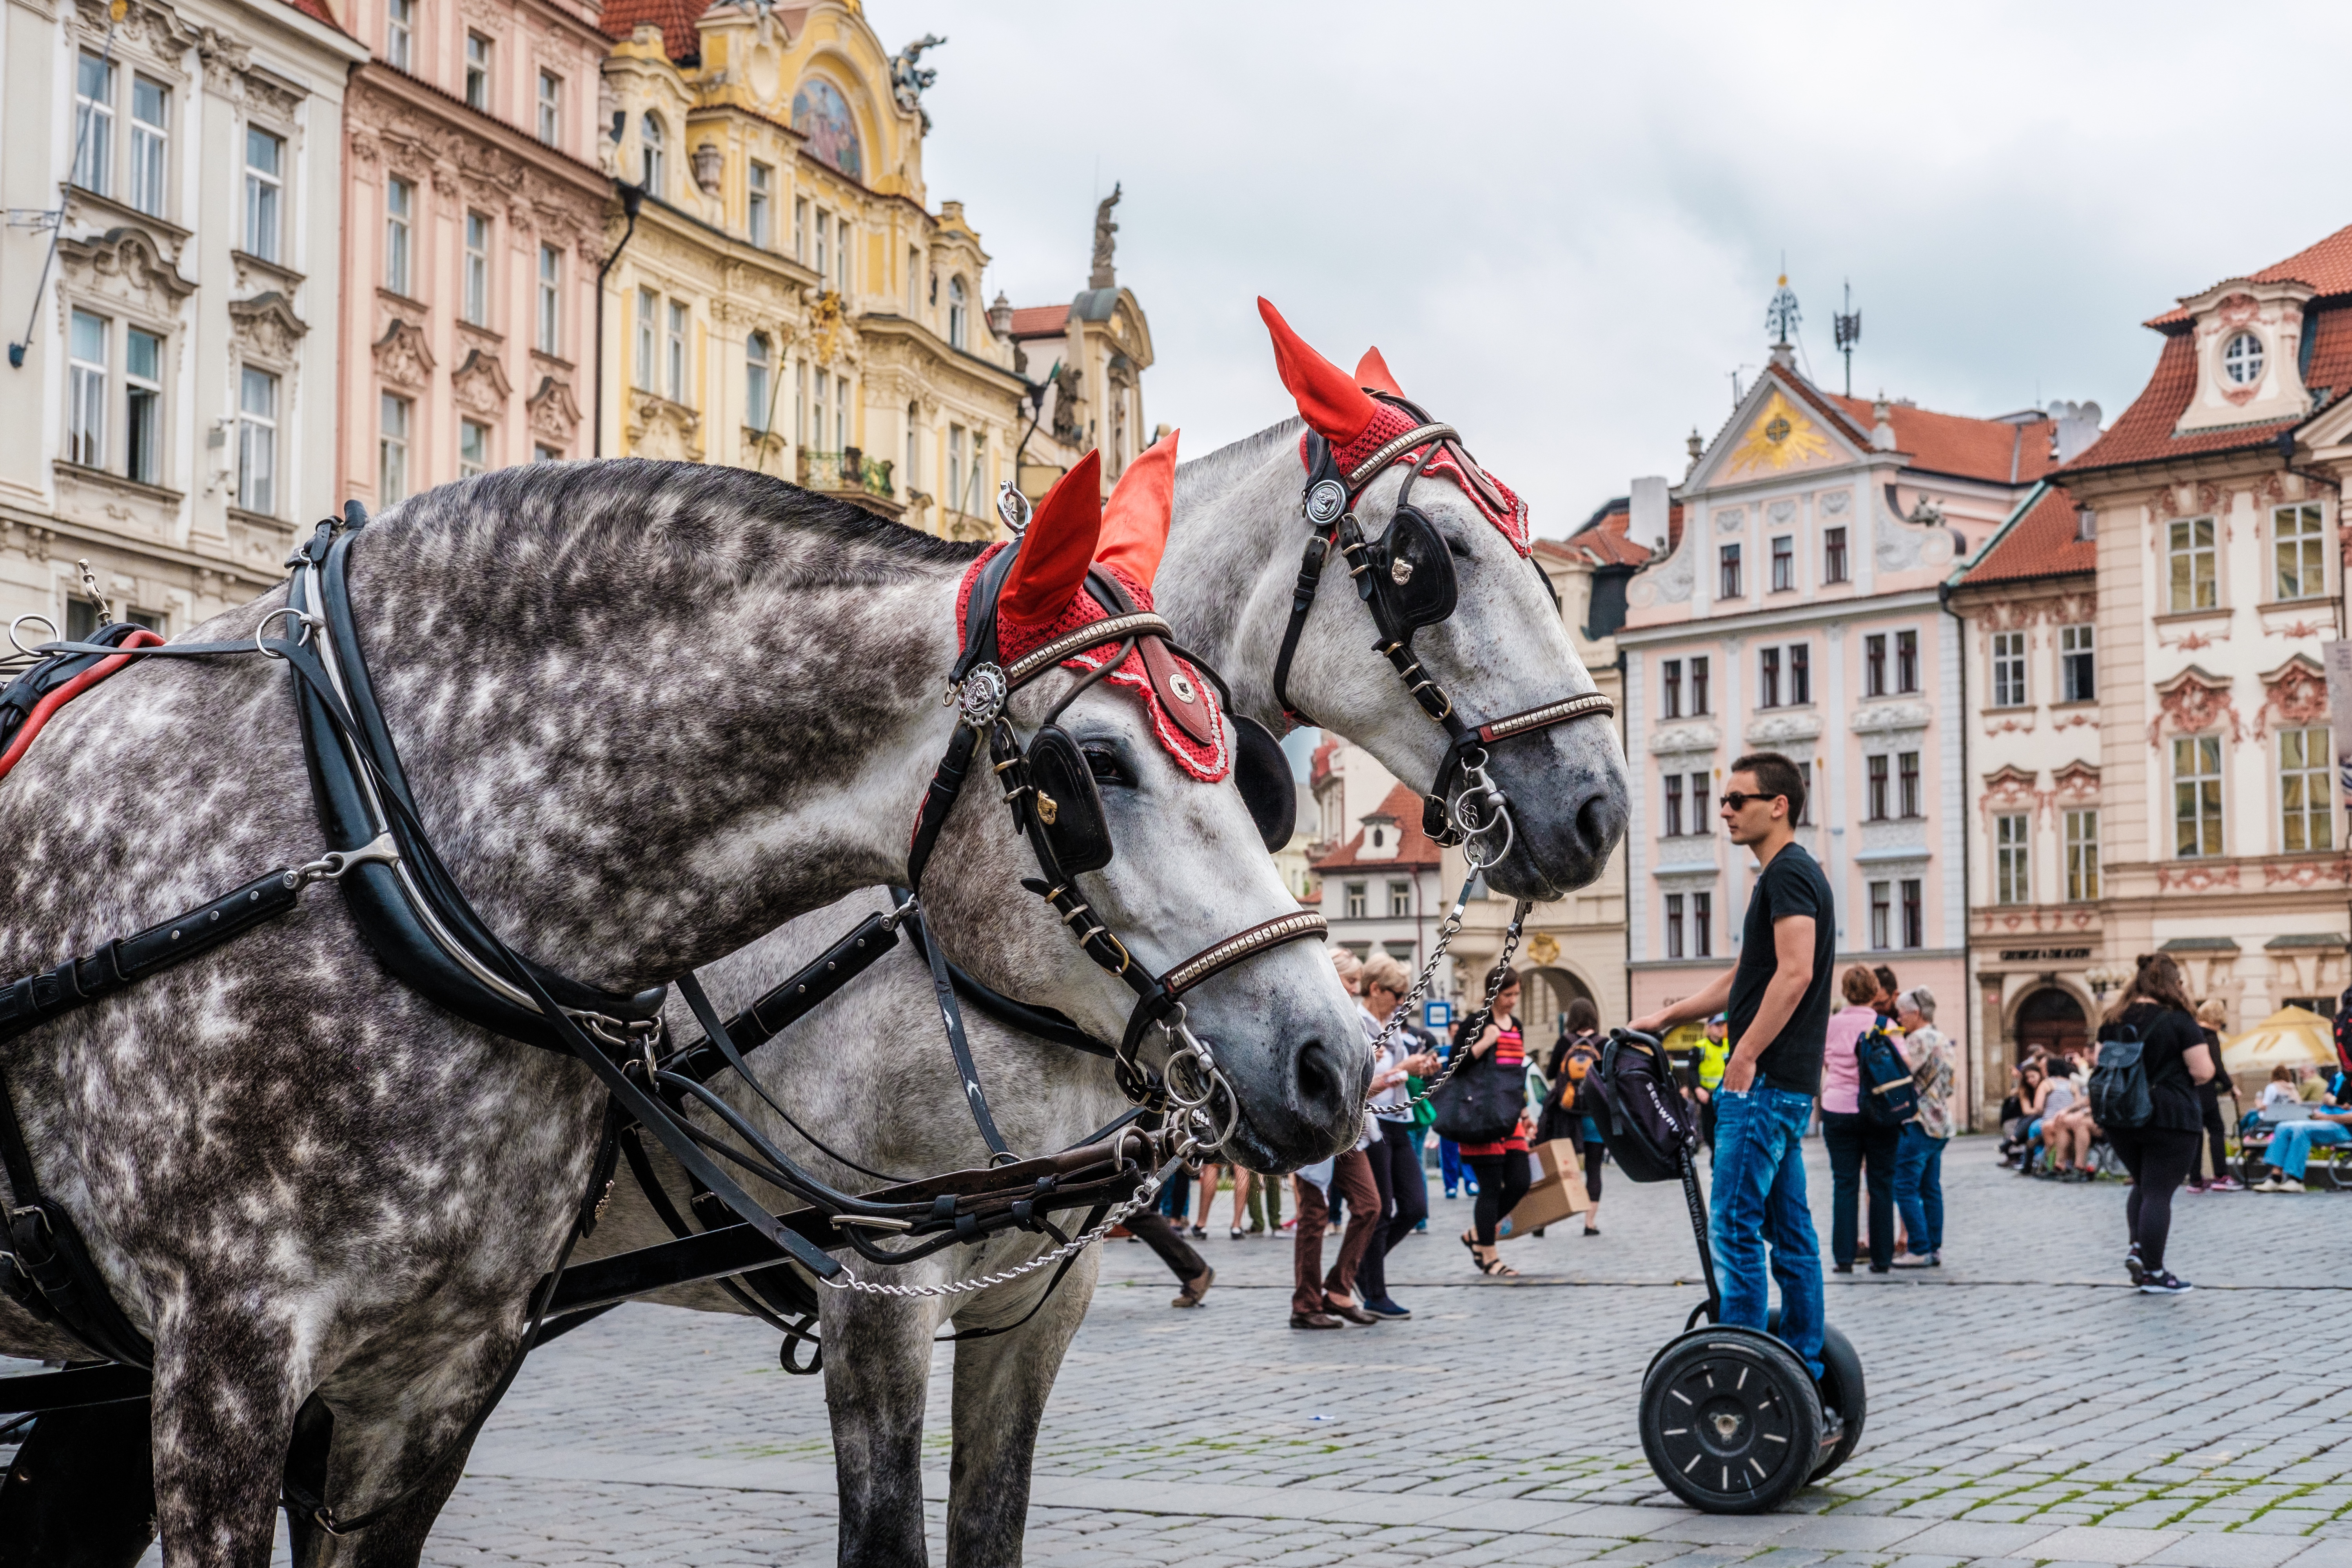
vehicle, horse, carriage, pack animal, horse like mammal, horse harness, horse and buggy